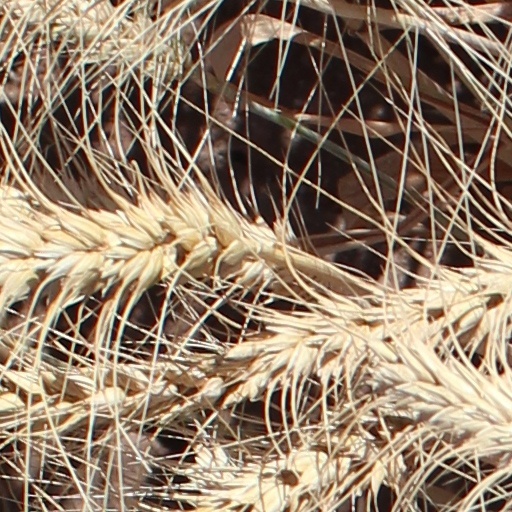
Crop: wheat